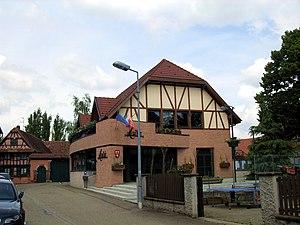
La mairie d'Eckwersheim
Eckwersheim est une commune française de Strasbourg Eurométropole, située dans le département du Bas-Rhin, en région Grand Est. Elle fait partie de l'Aire urbaine Nord de Strasbourg.